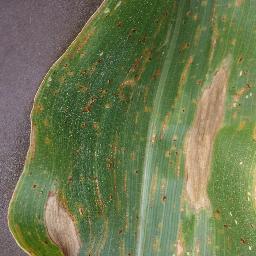
Label: Corn_(Maize)___Northern_Leaf_Blight